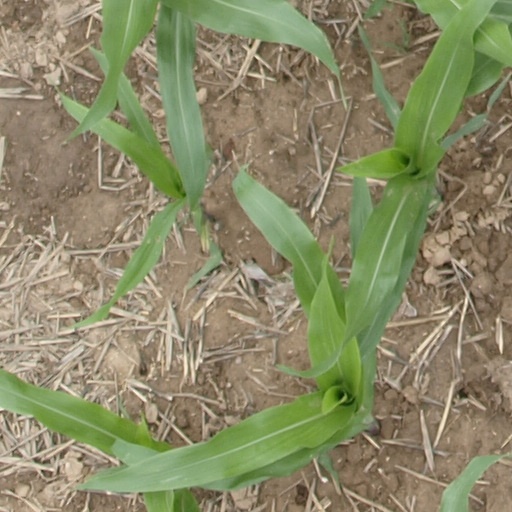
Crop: maize; corn